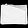
Label: Bag